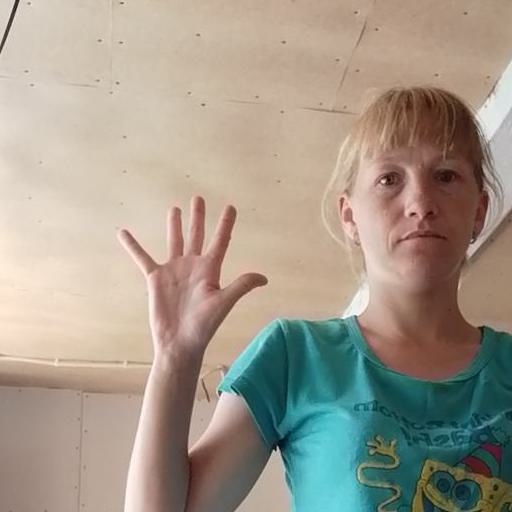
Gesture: palm